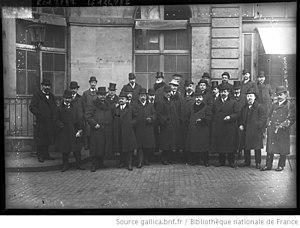
L'Union cycliste internationale est une organisation dont le but est de développer et promouvoir le cyclisme en coopération avec les fédérations nationales. Elle est basée au Centre mondial du cyclisme, à Aigle en Suisse. Depuis 2017, le président en est l'ancien président de la fédération française David Lappartient.